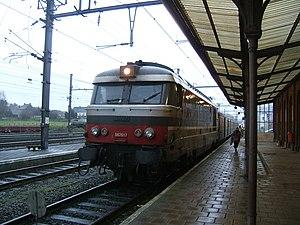
Train français en gare de Quévy (Belgique).
La gare de Quévy est une gare ferroviaire belge de la ligne 96, de Bruxelles-Midi à Quévy, située à Aulnois section de la commune de Quévy dans la province de Hainaut en Région wallonne.